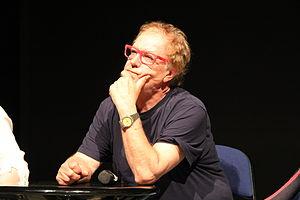
Lordan Zafranović, né le 11 février 1944 à Maslinica, sur l'île de Šolta, est un réalisateur et scénariste croate, figure majeure de la Vague noire yougoslave.